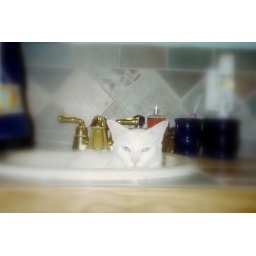
odd eyed white cat in a sink